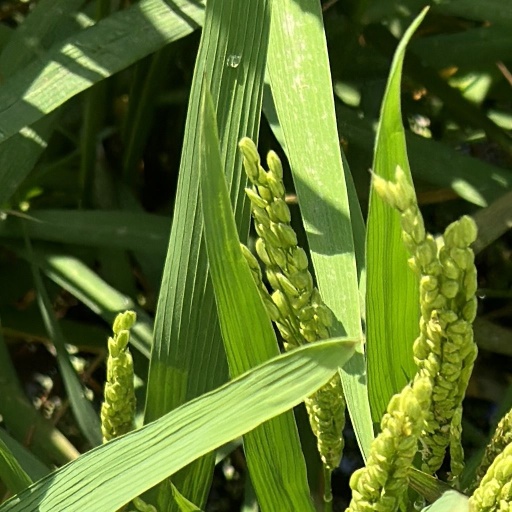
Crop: rice